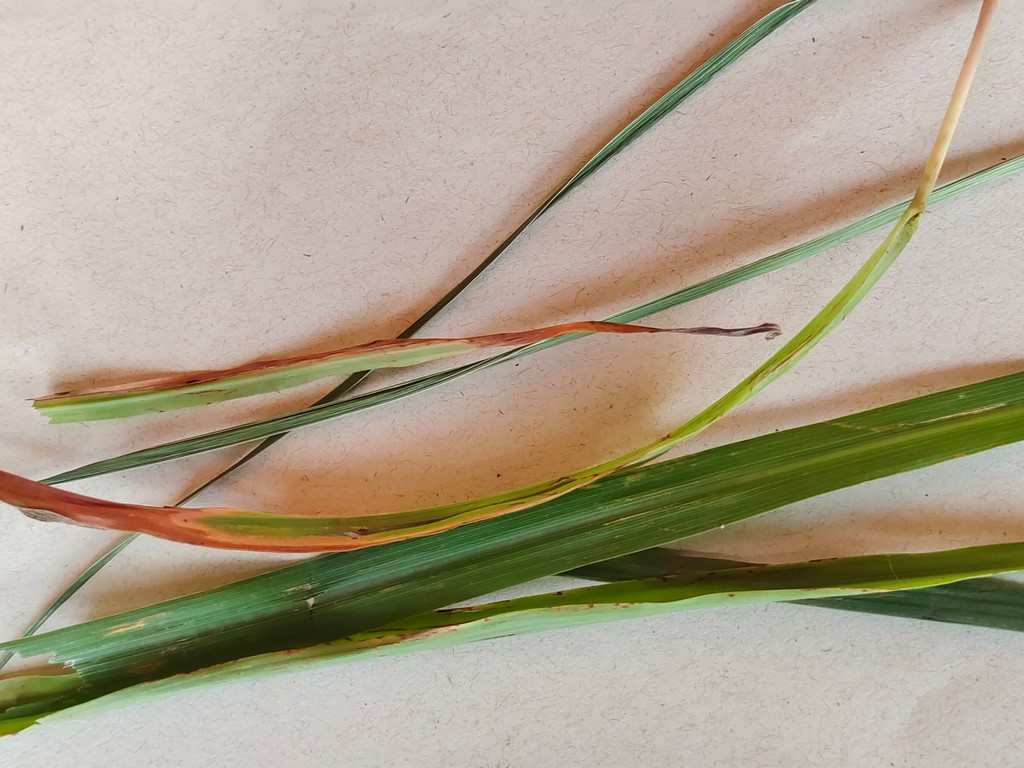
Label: Unhealthy